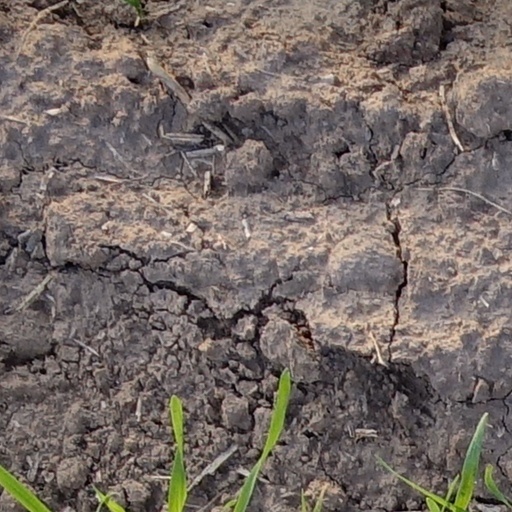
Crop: wheat